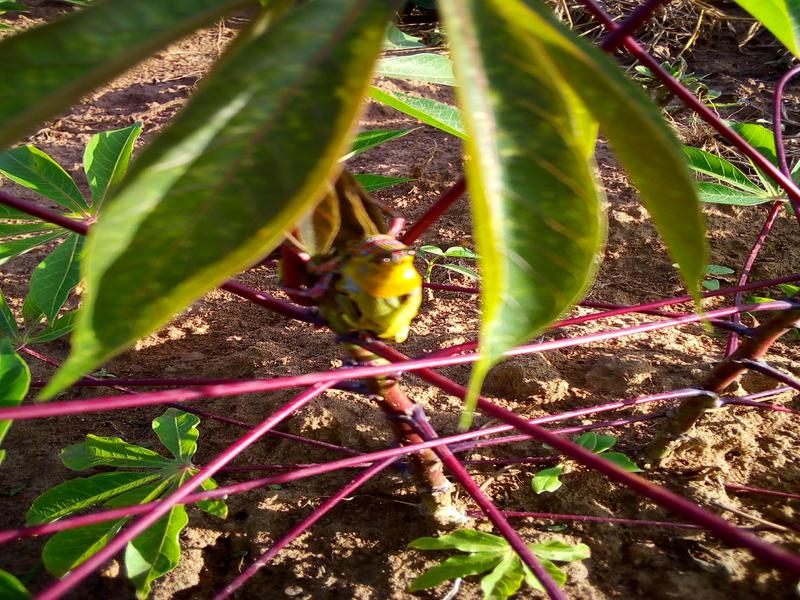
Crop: cassava
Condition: brown_streak_disease